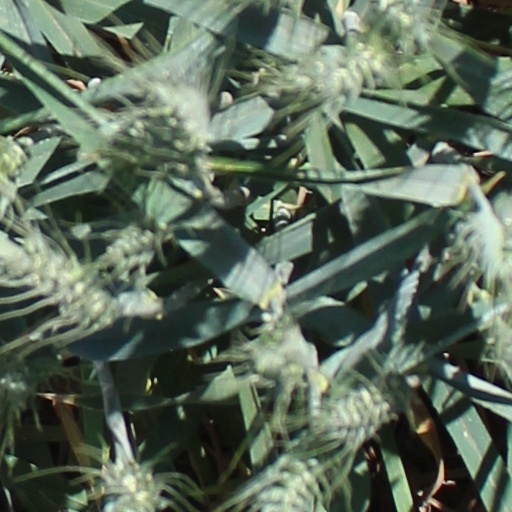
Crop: wheat